Sarvepalli Radhakrishnan

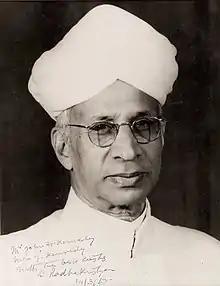
Official Portrait, 1962

Sarvepalli Radhakrishnan (5 September 188817 April 1975; natively Radhakrishna) was an Indian academician, philosopher and statesman who served as the President of India from 1962 to 1967. He previously served as the vice president of India from 1952 to 1962. He was the ambassador of India to the Soviet Union from 1949 to 1952. He was also the vice-chancellor of Banaras Hindu University from 1939 to 1948 and the vice-chancellor of Andhra University from 1931 to 1936. Radhakrishnan is considered one of the most influential and distinguished 20th century scholars of comparative religion and philosophy, he held the King George V Chair of Mental and Moral Science at the University of Calcutta from 1921 to 1932 and Spalding Chair of Eastern Religion and Ethics at University of Oxford from 1936 to 1952.